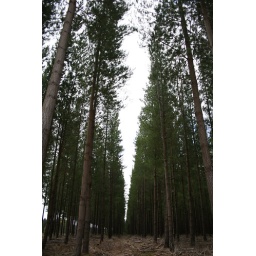
pine tree forest in Sth Australia